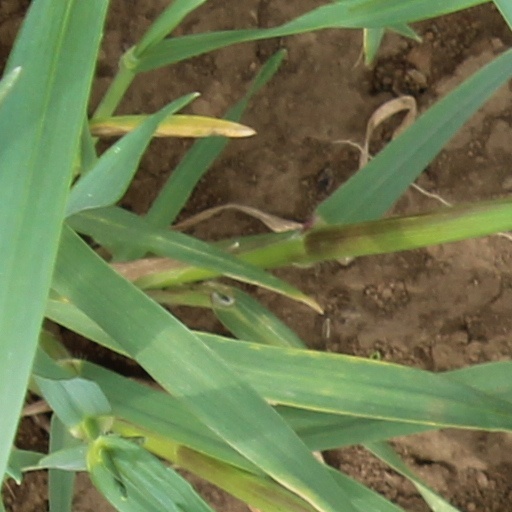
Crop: wheat